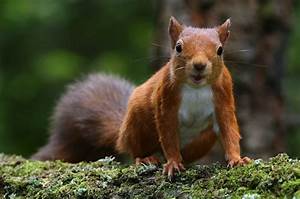
Label: squirrel